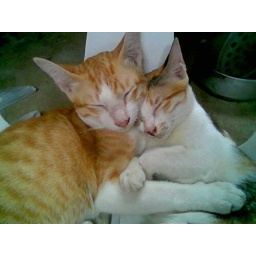
the orphan cats. I got them from the boy in the office .he keep them from the crazy dog that kill their mom .